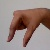
The image shows a hand gesture representing the letter 'Q' in Indian Sign Language.